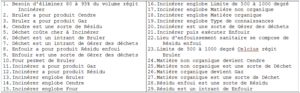
Interprétation avec OntoVAL
Le langage de Modélisation par Objets Typés conçu par Gilbert Paquette en collaboration avec les chercheurs du centre de recherche LICEF, est un langage de représentation graphique et semi-formel de la connaissance.